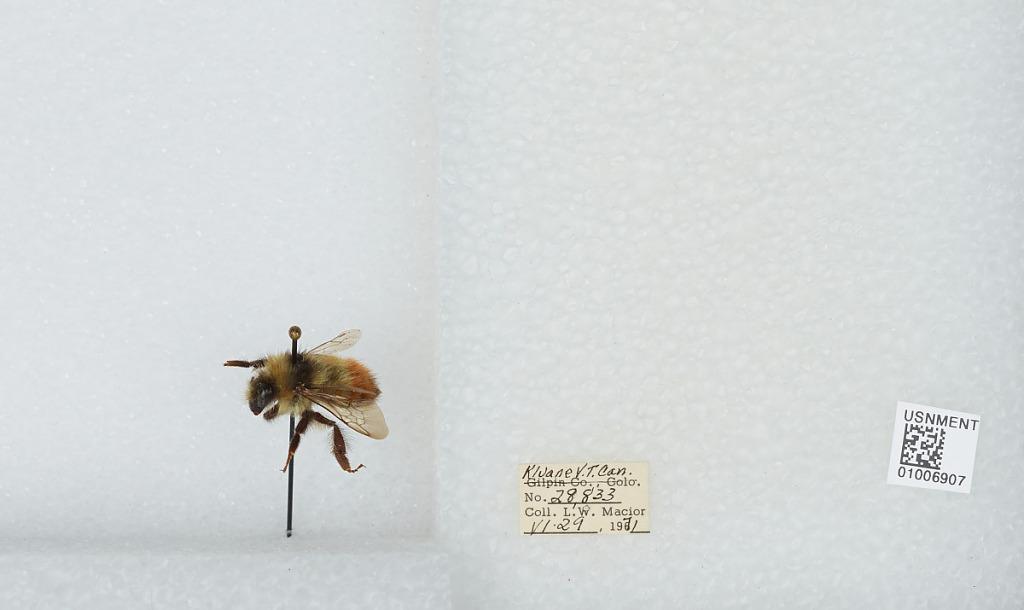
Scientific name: Bombus (Pyrobombus) flavifrons Cresson
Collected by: L. Macior
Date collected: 1971-6-29
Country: Canada
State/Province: Yukon Territory
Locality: Kluane
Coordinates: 60.75, -139.5